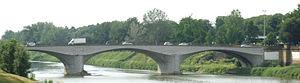
Le Ponte alla Vittoria est un des ponts de Florence sur l'Arno, le premier à la hauteur du centre historique de Florence.